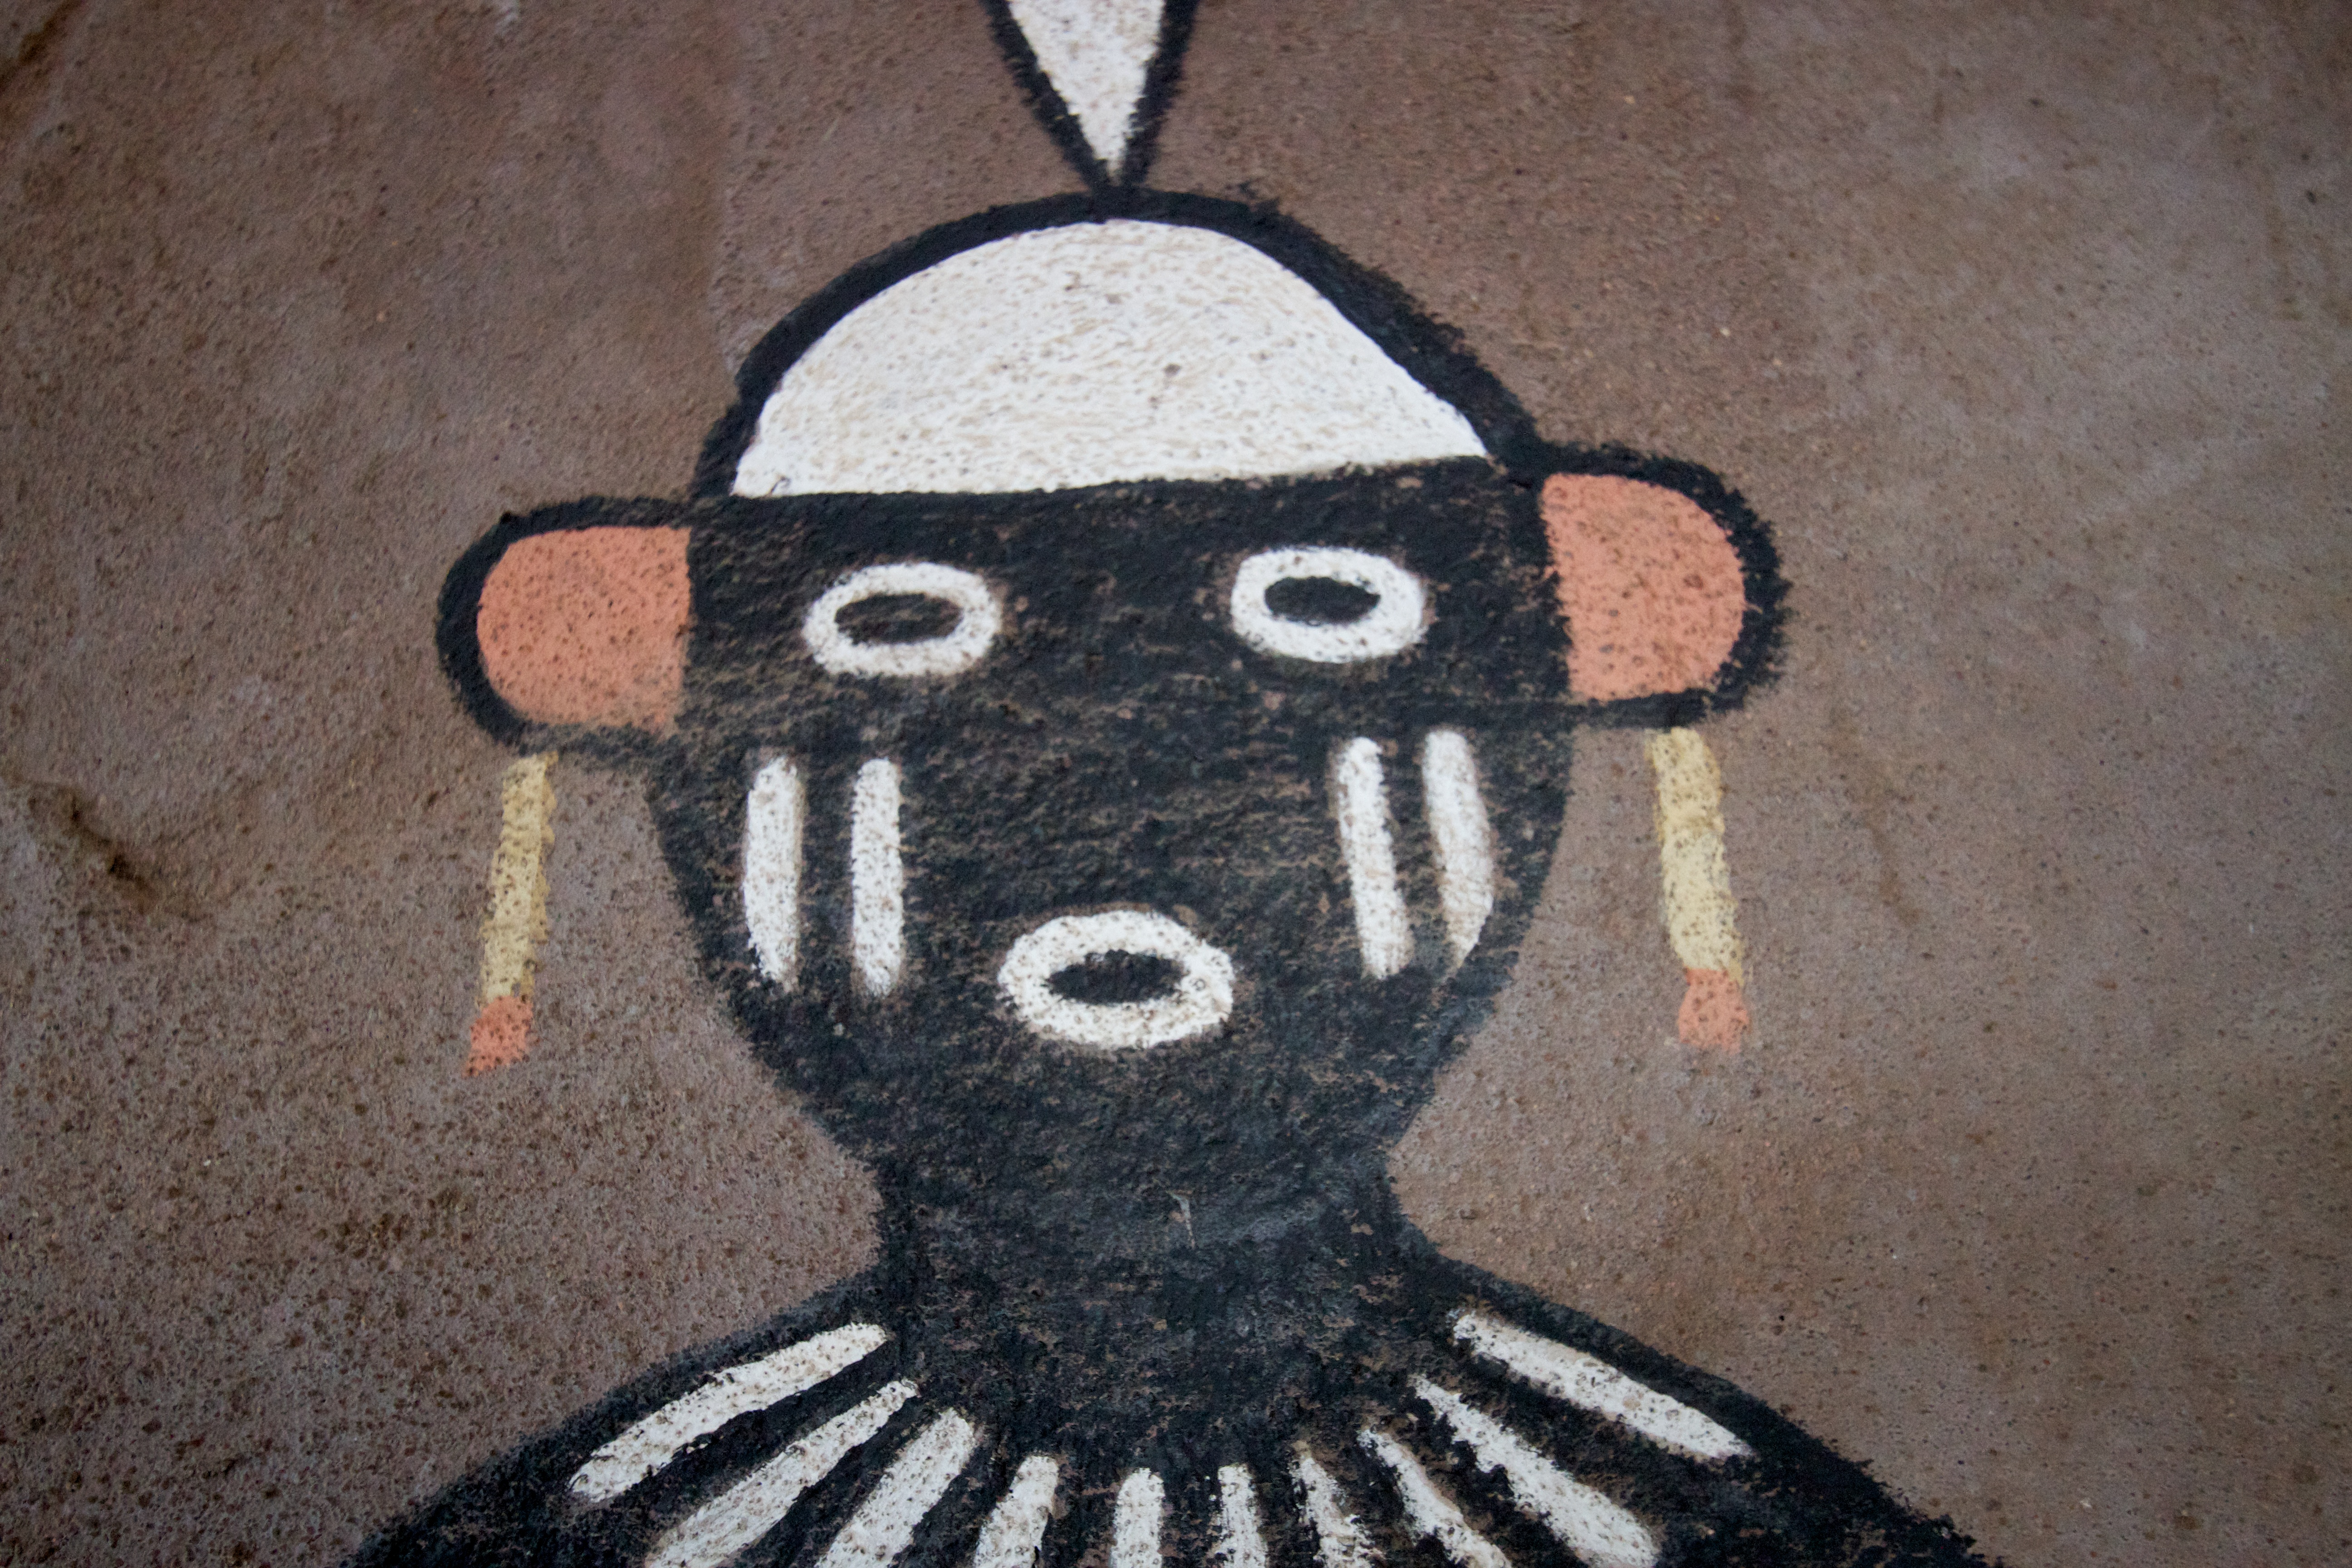
black, graffiti, street art, art, drawing, illustration, head, shape